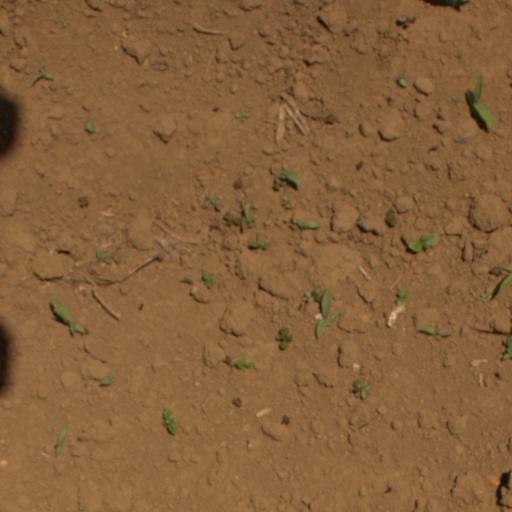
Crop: Jerusalem artichoke